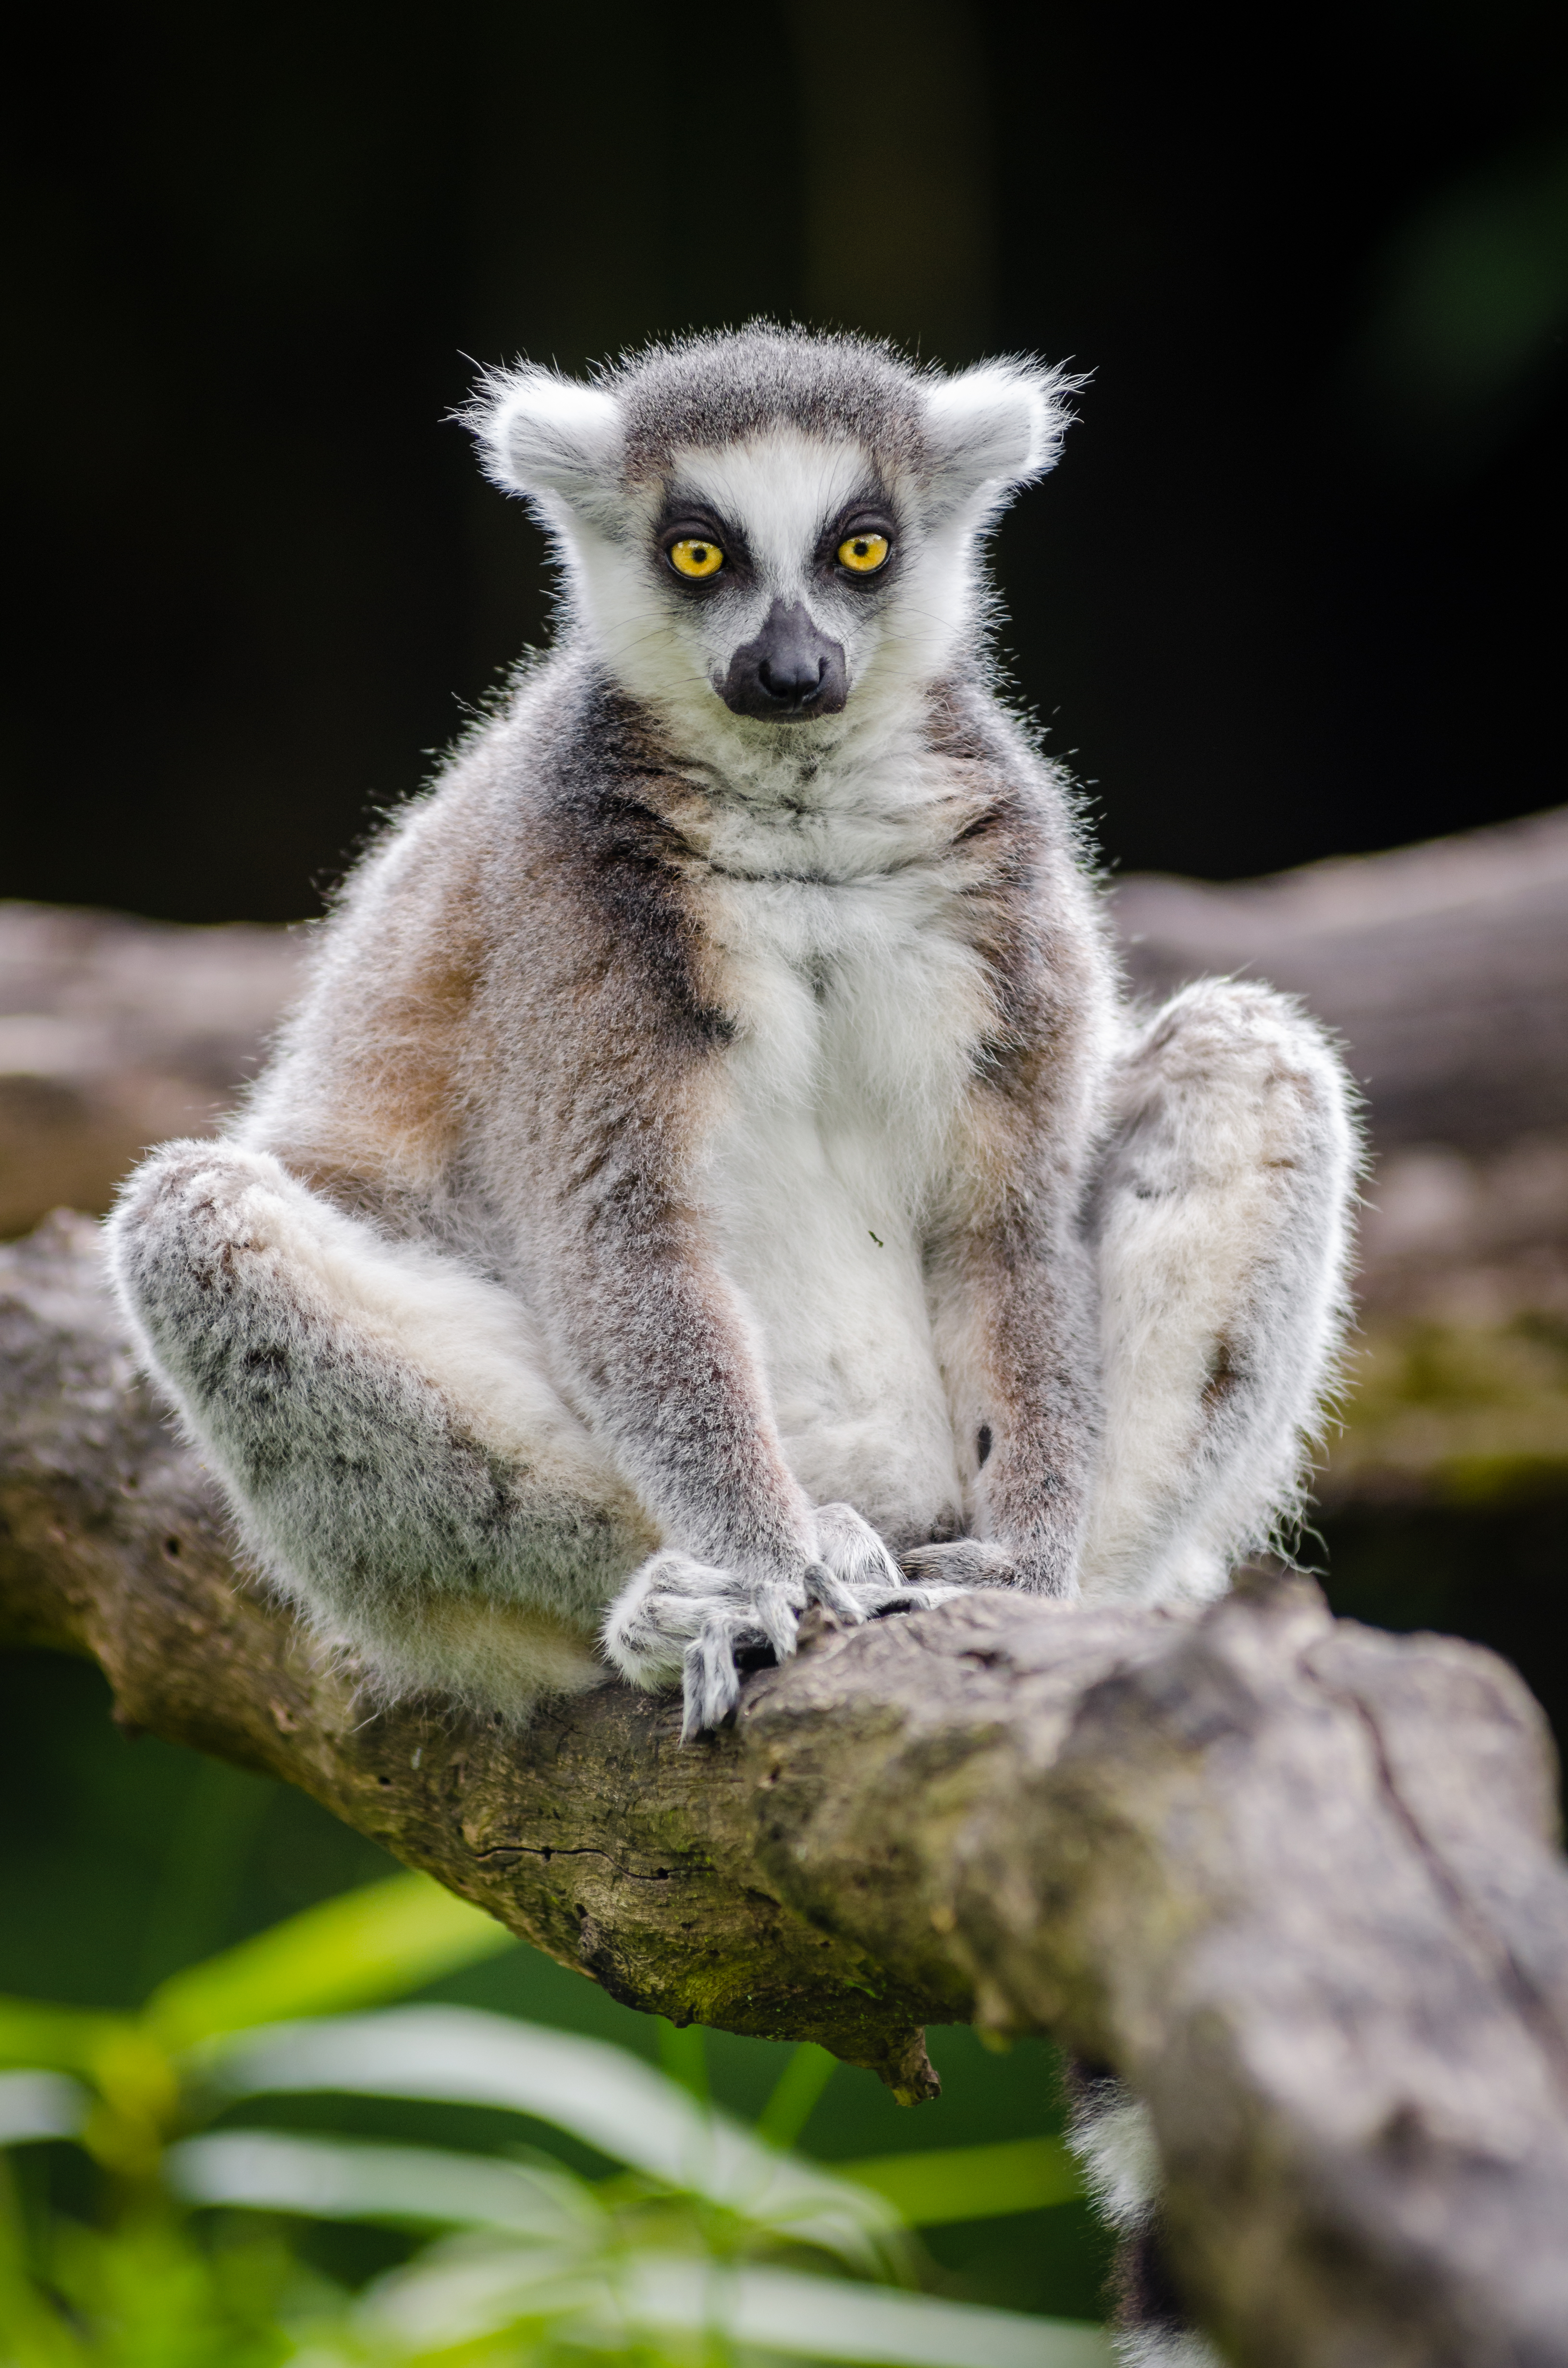
nature, animal, wildlife, zoo, mammal, fauna, primate, madagascar, vertebrate, lemur, macaque, new world monkey